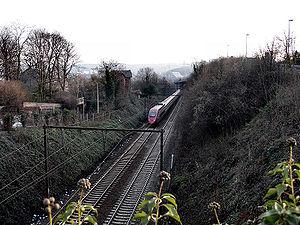
Le plan incliné de la côte d'Ans était un ouvrage d'ingénierie permettant aux trains venant de la vallée de la Meuse à Liège de monter sur le plateau hesbignon pour atteindre Bruxelles. Bien sûr, le « plan incliné » subsiste au sens géographique dans la mesure où cette expression peut s'appliquer à la section Ans – Liège de l'assiette de la ligne 36 ; mais l'ouvrage d'ingéniérie correspondant, qui permettait de tracter les trains venant de Liège au moyen d'un câble actionné par une machine à poste fixe, est inutilisé depuis 1871 et détruit depuis 1879. Un dénivelé de 110 m était ainsi racheté avec une pente de 30 pourmille, soit près du double de ce qu'une locomotive à vapeur standard pouvait généralement affronter avec une charge moyenne.